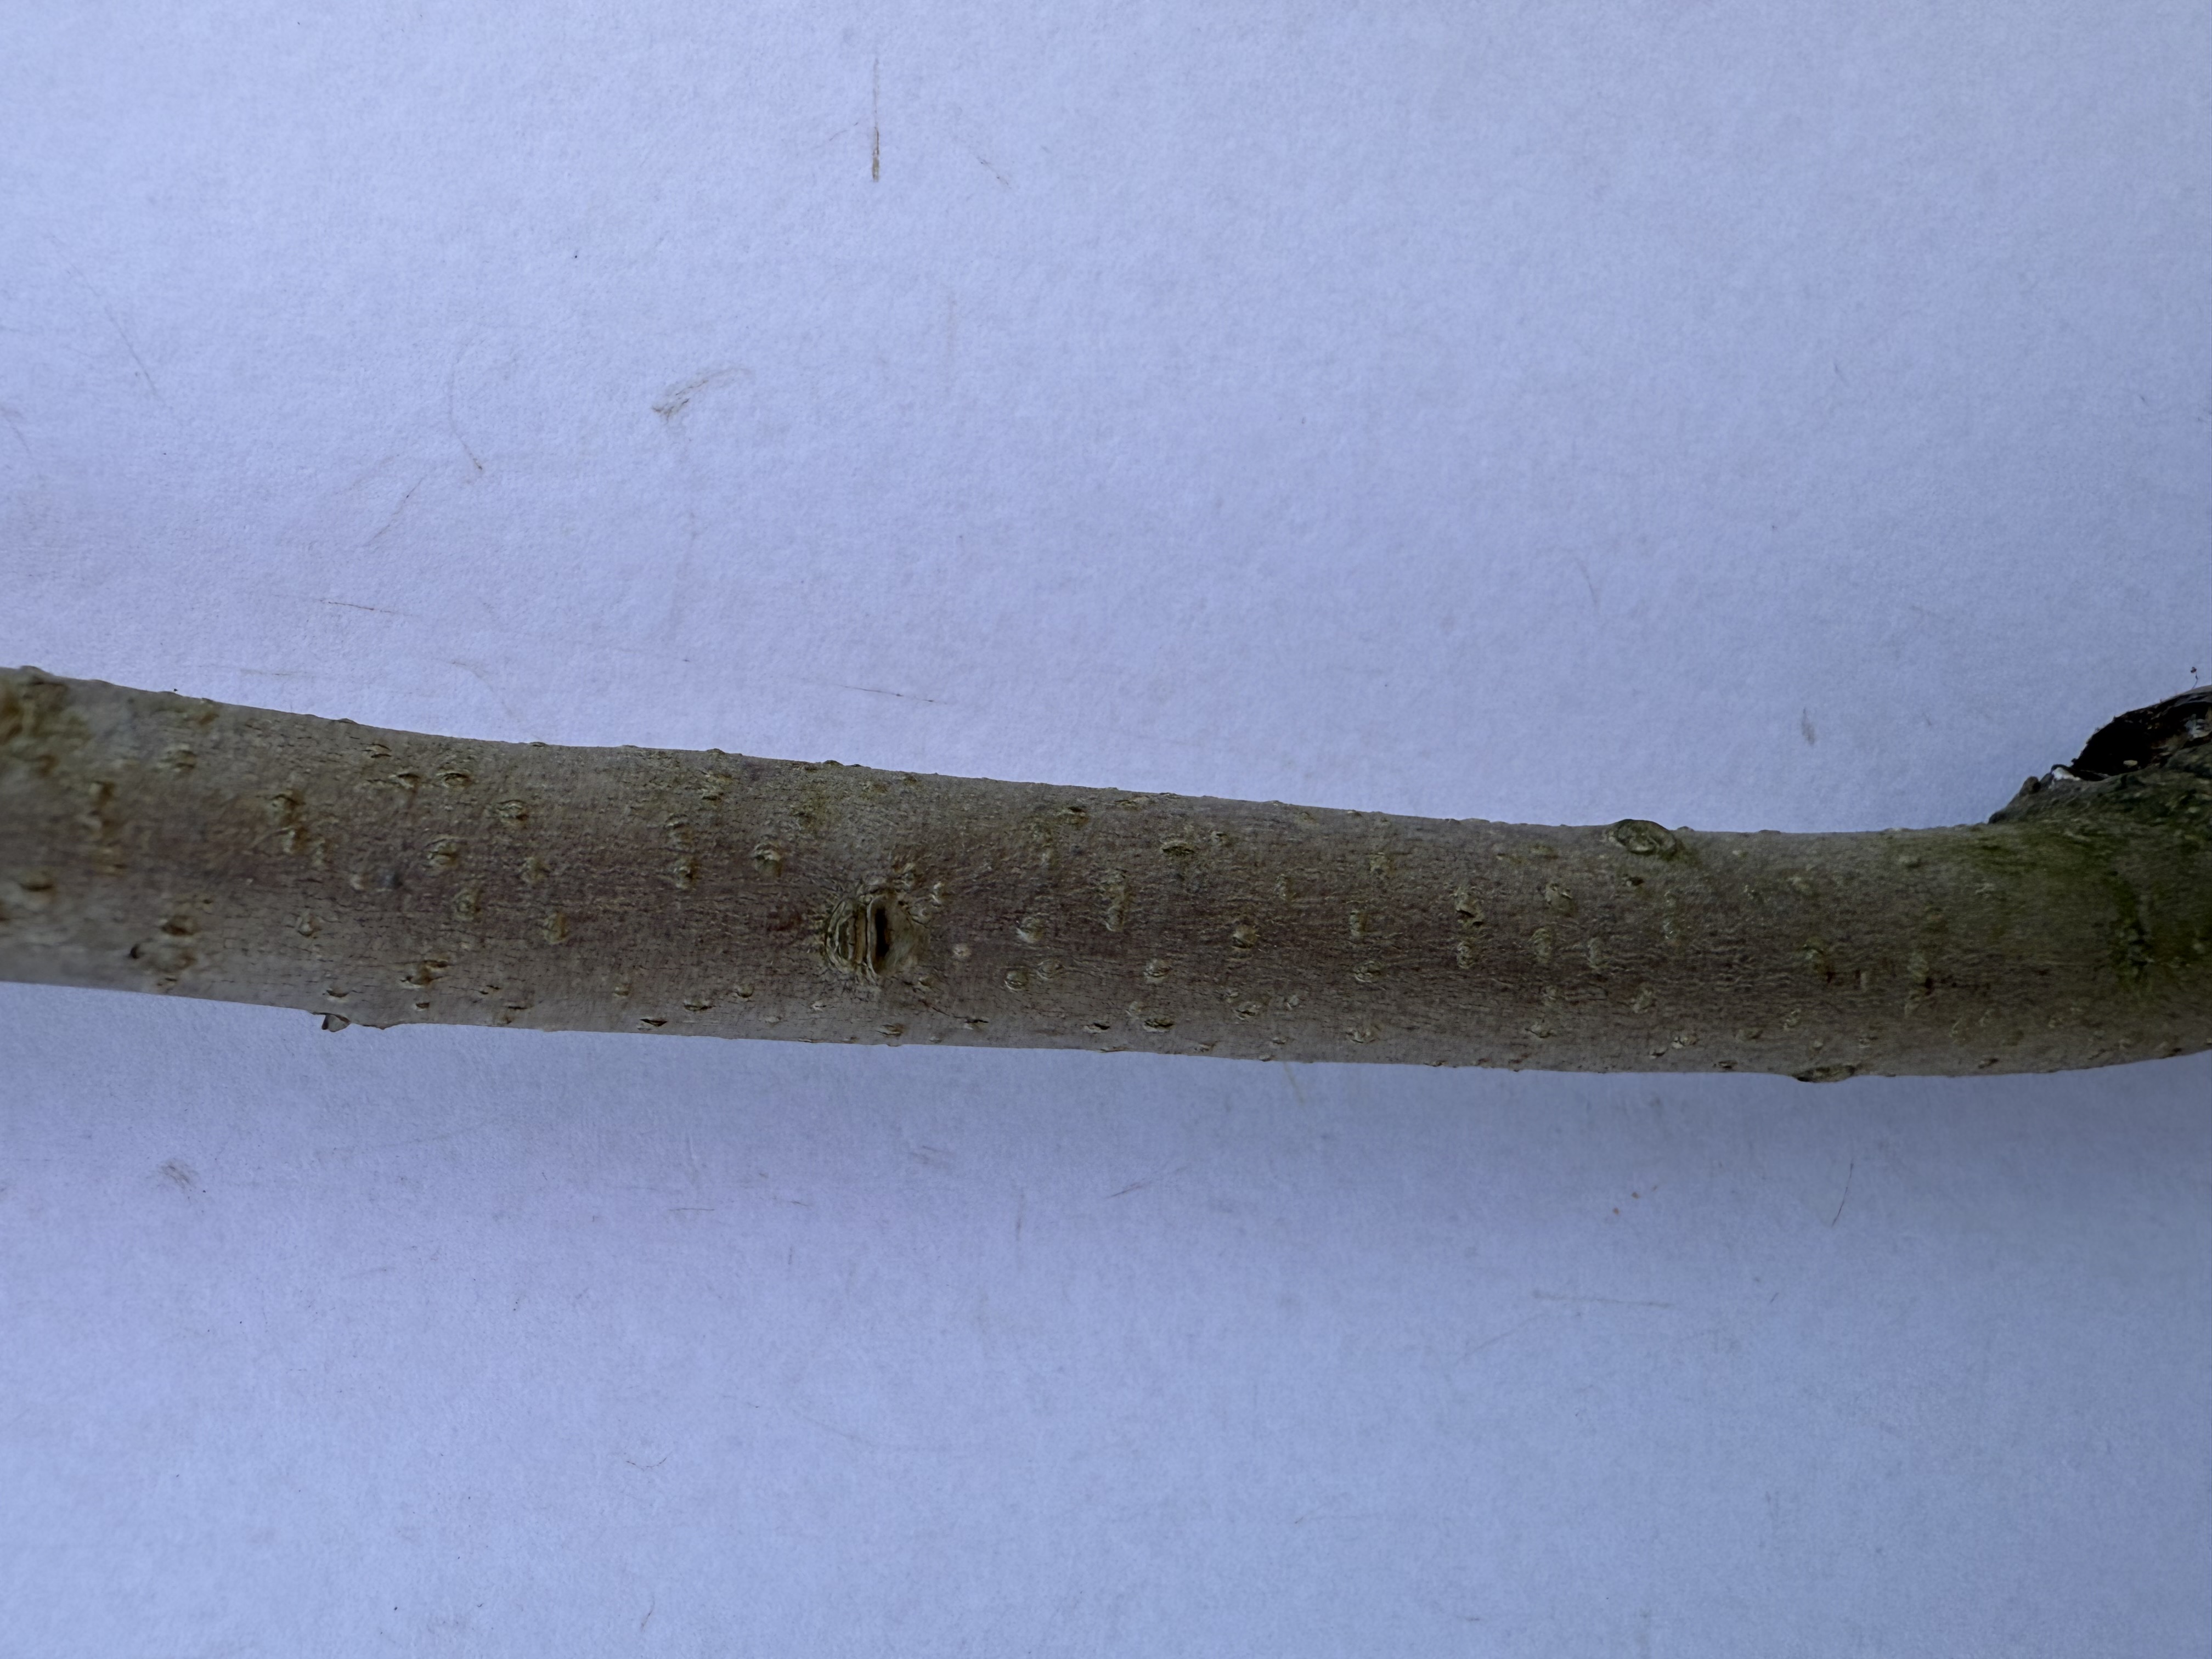
Variety: Hachiya Persimmon